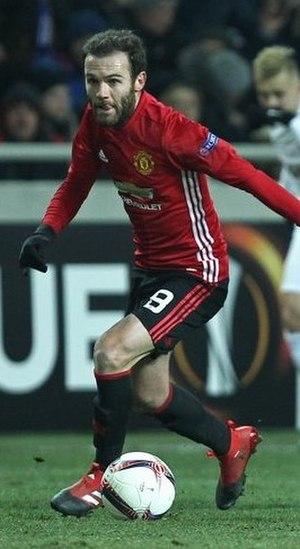
Juan Manuel Mata García dit Juan Mata, né le 28 avril 1988 à Burgos, est un footballeur international espagnol qui évolue au poste de meneur de jeu à Manchester United.